M113A4 armored medical evacuation vehicle

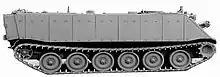
Stretched M113A4 chassis used by AMEV

The AMEV utilises a high-mobility stretched M113A4 chassis as used by the Mobile Tactical Vehicle Light (MTVL), with the standard M113 hull lengthened 34 inches and equipped with an additional road wheel (for a total of six on each side), to give the AMEV excellent cross-country capability and ride characteristics. The vehicle shares common components with the M577A4 Armored Treatment Vehicle.